São José dos Ausentes

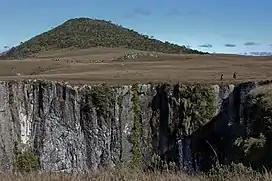
Monte Negro Peak

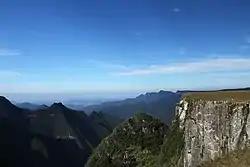
Canyons

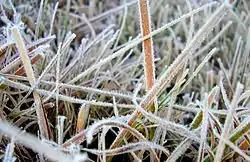
Frost in rural zone's town

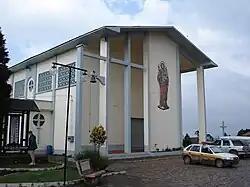
São José dos Ausentes main church

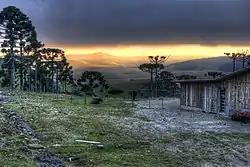
Sunset near Monte Negro Peak

São José dos Ausentes features a temperate oceanic climate (type "Cfb"), It features an annual uniform precipitation. The Annual average temperature is 13 °C